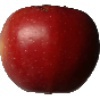
Label: Apple Braeburn 1